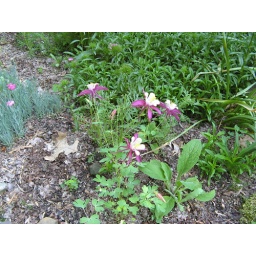
This is in the front bed by the sidewalk